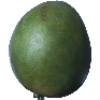
Label: Mango 1